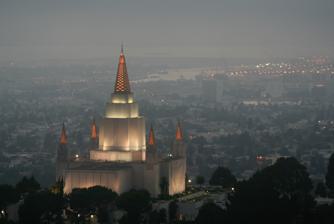
Building: Oakland California Temple
Country: United States of America
Year built: 1964
Latter-day Saints Temple in Oakland, California, US Oakland California Temple Number 13 Dedication November 17, 1964, by David O. McKay Site 18.1 acres (7.3 ha) Floor area 80,157 sq ft (7,446.8 m 2 ) Height 170 ft (52 m) Official website • News & images Church chronology ← London England Temple Oakland California Temple → Ogden Utah Temple Additional information Announced January 23, 1961, by David O. McKay Groundbreaking May 26, 1962, by David O. McKay Open house 5-31 October 1964; 11 May–1 June 2019 (following renovations) Rededicated June 16, 2019, by Dallin H. Oaks Current president John C. Hodgman Designed by Harold W. Burton Location Oakland , California , United States Geographic coordinates 37°48′28″N 122°11′57″W / 37.8078°N 122.1991°W / 37.8078; -122.1991 Exterior finish Sierra white granite over reinforced concrete Temple design Modern, five-spire design Baptistries 1 Ordinance rooms 4 (Movie, stationary) Sealing rooms 7 Clothing rental Yes Visitors' center Yes ( edit ) The Oakland California Temple (formerly the Oakland Temple ) is a temple of the Church of Jesus Christ of Latter-day Saints in Oakland, California . Notable for its five-spire design influenced by Asian architecture , the temple stands on a hill with panoramic views of the San Francisco Bay Area . The complex, sometimes referred to as Temple Hill, includes a visitors' center , a church employment center, a materials distribution center, an auditorium , an inter-stake center , a rooftop terrace, and gardens where photoshoots for quinceañeras and other celebrations take place. The church purchased the site in 1943 and construction began in 1962. Following public tours in 1964, the temple was dedicated, and admittance became reserved for church members with a temple recommend . The temple stands on top of the Hayward Fault Zone ; it underwent major renovations and seismic upgrades , closing from 1989 to 1990 following the Loma Prieta earthquake and again from 2018 to 2019. The temple's architecture, designed by Harold W. Burton , incorporates Art Deco and mid-century elements. Interior decorations include dark cherry wood ornamentation, along with original artwork of Jesus Christ and the California landscape. Since 1978, annual music and dance performances have accompanied the Christmas light displays, reflecting on the holiday themes and the narrative of Jesus Christ's birth . Temple Hill used to host " temple pageants ", but they have since been discontinued. The reception of the temple has been largely positive. Jen Woo of Architectural Digest said that the temple is an "architectural gem", while others have complained about the light pollution coming from the temple. History See also: The Church of Jesus Christ of Latter-day Saints in California The building of the Oakland Temple, as well as other church temples in California, was considered as early as 1847. Church members who traveled by ship around Cape Horn to California were told by Brigham Young that "in the process of time, the shores of the Pacific may yet be overlooked from the Temple of the Lord." In 1942, David O. McKay, then second counselor in the church's First Presidency , inspected the site where the temple now stands. The 14.5 acres (59,000 m 2 ) were purchased by the church on January 28, 1943. The temple was announced in 1961, and construction began in 1962. In October 1964, the temple opened briefly for visitors to tour. Then, after McKay dedicated the temple with a prayer in November 1964, admittance became reserved for church members holding a current temple recommend. A visitors' center was constructed adjacent to the temple in 1992. Beginning February 2018, the temple closed for renovations. The restoration updated the electrical system, refurbished furniture upholstery, replaced paneling, restored front door functionality, and, leveraging technological advances, repaired the originally leaking reflecting pool. A new visitors' waiting area was added that features windows which gather light reflected from the pool outside. The original design for the temple did not include windows; however, the renovation introduced windows to the design. Before renovations, this temple was unique among temples of the church due to it being the only one without windows. This change was partly to create a theater-like setting, as this was the first temple to feature a film presentation of the endowment ceremony instead of a live version. The original design was meant to showcase modern air-conditioning and lighting advances, due to Burton's desire to build a building "without windows puncturing the facade". As occurred in 1964, when renovations were complete, a public open house was held from 11 May through 1 June 2019, excluding Sundays. The temple was rededicated on June 16, 2019, by Dallin H. Oaks . In 2020, like all the church's temples, the temple was closed for a time in response to the COVID-19 pandemic . The temple reopened for normal services on April 19, 2022. Temple Hill site Besides the Oakland California Temple, there are several other buildings on the Temple Hill site. The inter- stake center, built in the 1950s, remains the oldest church building at the site. Originally referred to as the tri-stake center, the building served the San Francisco, Oakland, and Berkeley stakes. The center includes two chapels for sacrament meetings, an auditorium, a gymnasium, several classrooms, and offices. As of May 2021, the building is used by 14 congregations in the English, Spanish, Chinese, and Khmer languages. The Oakland California Temple The nearby auditorium seats 1,600 people, and has a 60-foot (18 m) stage. When more seating is needed, the auditorium can be extended into a cultural hall that is large enough to fit two full-size basketball courts. The NBA's Golden State Warriors previously used the cultural hall as a practice facility. The concert hall is home to the Temple Hill Symphony Orchestra, Temple Hill Choir, Behold Dance Collective, and the Temple Hill Dance Company. In addition, the concert hall hosts other musicians, singers, and performance groups. Besides the three resident organizations and the temple pageant, many Brigham Young University performing arts groups have performed in the auditorium. The Temple Hill Symphony Orchestra was formed in 1985. It has 52 members, about a third of whom are not Latter-day Saints. It has other sponsors besides the church and is a non-profit organization that offers free concerts. As of February 2024, Jay Trottier has been the conductor, a position he has held since 2012. Visitors' center A copy of Bertel Thorvaldsen 's Christus in the visitors' center Adjacent to the temple is a visitors' center which includes artwork, displays, and a reproduction of Thorvaldsen's Christus statue. The visitors' center is staffed by volunteers, and is open to the public. The visitors’ center was remodeled in 2004, receiving new exhibits emphasizing the life of Jesus Christ and the organization of the church by Joseph Smith . The site includes a FamilySearch Center (FSC), both church employment and materials distribution centers, the headquarters of the California Oakland–San Francisco Mission , and a small memorial to the Brooklyn . Set on 18.1 acres (7.3 ha), the temple grounds include a garden with integrated water features, drawing local photographers. The FSC offers volunteer assistance to individuals interested in tracing their family history. On average, four out of five visitors to the FSC at Temple Hill are not members of the church. Christmas The temple during the Christmas season Since 1978, the temple and visitors' center have hosted an annual Christmas lights display, starting with 50,000 lights and expanding to 500,000 by 1998. In addition to the lights, various displays and artwork of the birth of Jesus and the Christmas narrative are placed on the temple grounds and in the visitors' center. The displays on the temple grounds and in the visitors' center are part of a broader holiday observance at the temple. Music and dance performances that reflect on the themes of Christmas and the narrative of Jesus Christ's birth occur each year. The Nutcracker ballet, a sing along of Handel's Messiah , and musical performances by Jenny Oaks Baker , have taken place during the Christmas Season at the Temple Hill Auditorium. Hayward Fault The Hayward Fault runs directly underneath the auditorium building. The slowly creeping fault has offset minor parts of the building, and led to the formation of cracks on the pavement from time to time. The rate of creep is about 0.6 inches (16 mm) per year, which may alleviate tension in the fault. The fault zone is regarded as dangerous, with geologists in 2009 estimating a 33% chance of a large earthquake occurring before the year 2040. The auditorium and temple were closed for refit after the 1989 Loma Prieta earthquake , and opened a year later in October 1990. A 4.2 magnitude strike-slip earthquake occurred in the area in July 2007. The auditorium and temple closed again for seismic retrofit in February 2018, while the visitors' center and gardens remained open. The work was finished in May 2019. According to a report from Philip Stofer of the United States Geological Survey , "The temple is one of the most visible manmade features along the Hayward Fault and can be seen from throughout the Oakland area." Design Harold W. Burton designed the temple's structure in 1962, combining three distinct design styles: Mid-century Modern, Asian, and Art Deco. Improvements during the 2019 renovation were led by architect David Hunter and interior designer Karen Willardson. Through the front courtyard are stairways which led to the temple rooftop garden terrace. From the temple grounds and terrace, several neighboring landmarks are visible, including downtown Oakland , the Bay Bridge , Yerba Buena Island , downtown San Francisco, the Sutro Tower , and the Golden Gate Bridge . The grounds have flowers, palm trees, and water features, including fountains and a waterfall. Additionally, local photographers use the Temple Hill gardens as a photoshoot location for quinceañeras and other celebrations. The temple was built on an 18.3-acre (74,000 m 2 ) plot, has four ordinance rooms (used for the endowment ), seven sealing rooms, and has a total floor area of 95,000 square feet (8,800 m 2 ). The temple and its associated complex of buildings has been referred to by church members as Temple Hill. Exterior The temple and Oakland at sunset, with San Francisco's Sutro Tower visible in the distance This is the church's only temple built with a modern five-spire design. The tallest of the five spires reaches 170 feet (52 m). The exterior of the temple is made of reinforced concrete faced with sierra white granite from Raymond, California . On the north and south faces of the temple are two decorative friezes ; it is the last temple of the church to have such. The temple, illuminated at night, stands out in the Bay Area and is referred to as a beacon. Claudia Cowan of Fox News reported that it has been dubbed the "beacon on the hill", underscoring its prominent visibility. The Federal Aviation Administration uses the temple as a landmark for visual navigation. The bright lights have prompted complaints about light pollution, along with the temple running a monthly utility bill up to $35,000. Interior The interior was designed to focus on Jesus Christ. Sam Matthews of the Tracy Press said: "The temple’s interior décor is subdued, with shades of tan and brown and traditional furnishings." Religious themed paintings and others depicting California are found throughout the temple. The walls feature white oak paneling accented by marble flooring. The temple houses a diverse collection of art, including murals , relief artwork , and paintings. This includes relief murals depicting Jesus Christ in the Garden of Gethsemane and a representation of Adam and Eve . Many areas feature wall-to-wall mirrors, crystal lighting fixtures, and seating with Asian-inspired designs. Some of the features of are used for baptisms include gold leaf ceiling decorations, marble pillars, and bronze banisters. Sealing rooms contain panels of dark cherry wood, marble altars with backlighting, and mirrors placed to create an effect of infinite reflections. Some sealing rooms also include ceilings with a barrel vault design. Jen Woo of Architectural Digest noted the interior design of the temple has "an abundance of Asian-inspired elements in reference to the diversity of the area" and its design is "an architectural gem". The design "echo[es] a Buddhist temple " to "incorporate the local culture of [the temple's] surroundings," explained Madeline Wells of SFGate . The executive director of the church's Temple Department, Larry Wilson, also noted the building was partly modeled after the Taj Mahal and Angkor Wat . Presidents Since its dedication in 1964, the temple has been overseen by temple presidents and matrons , who oversee all its operations. Each typically serve a term of about three years. The first president, Delbert Franklin Wright, served from 1964 to 1968. As of 2022, John C Hodgman is serving as president. Notable presidents include Lorenzo Hoopes (1985–1990) and Durrel A. Woolsey (1996–1999). And it Came to Pass Pageant See also: List of pageants of The Church of Jesus Christ of Latter-day Saints In the nearby meetinghouse, local church members performed a pageant (an annual theatrical production ) for many years. The pageant, commonly known as the "Temple Pageant", was a musical stage production rehearsing the history and legacy of the church. It was one of only a few "temple pageants" around the country. Until its retirement, it was the only such pageant performed indoors as well as the only one to be fully accompanied by a live orchestra. Initially, the pageant consisted of three acts performed over three consecutive nights; however, it was eventually shortened to an hour and a half. In November 2007, the pageant was officially retired due to concerns about the cost of production, and because the majority of the membership around the globe would never see the pageants. See also Christianity portal Latter Day Saints portal The Church of Jesus Christ of Latter-day Saints in California Comparison of temples of The Church of Jesus Christ of Latter-day Saints List of temples of The Church of Jesus Christ of Latter-day Saints by geographic region List of temples of The Church of Jesus Christ of Latter-day Saints Temple architecture (Latter-day Saints) References